Maniraptora

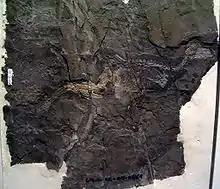
"Jinfengopteryx elegans" specimen with seeds preserved in the stomach region

Modern pennaceous feathers and remiges are known in the advanced maniraptoran group Aviremigia. More primitive maniraptorans, such as therizinosaurs (specifically "Beipiaosaurus"), preserve a combination of simple downy filaments and unique elongated quills. Simple feathers are known from more primitive coelurosaurs such as "Sinosauropteryx prima", and possibly from even more distantly related species such as the ornithischian "Tianyulong confuciusi" and the flying pterosaurs. Thus it appears as if some form of feathers or down-like integument would have been present in all maniraptorans, at least when they were young.